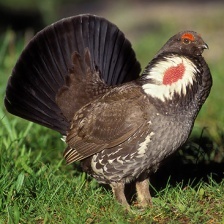
Species: BLUE GROUSE
Scientific name: DENDRAGAPUS OBSCURUS
ImageNet parent category: black_grouse